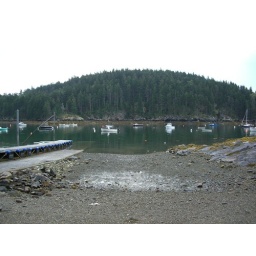
Some boats at the boat launch in Seal Cove